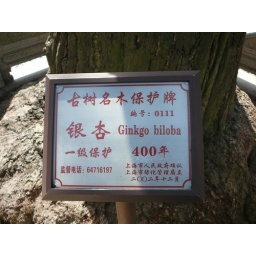
A sign for the tree in the previous picture.